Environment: real
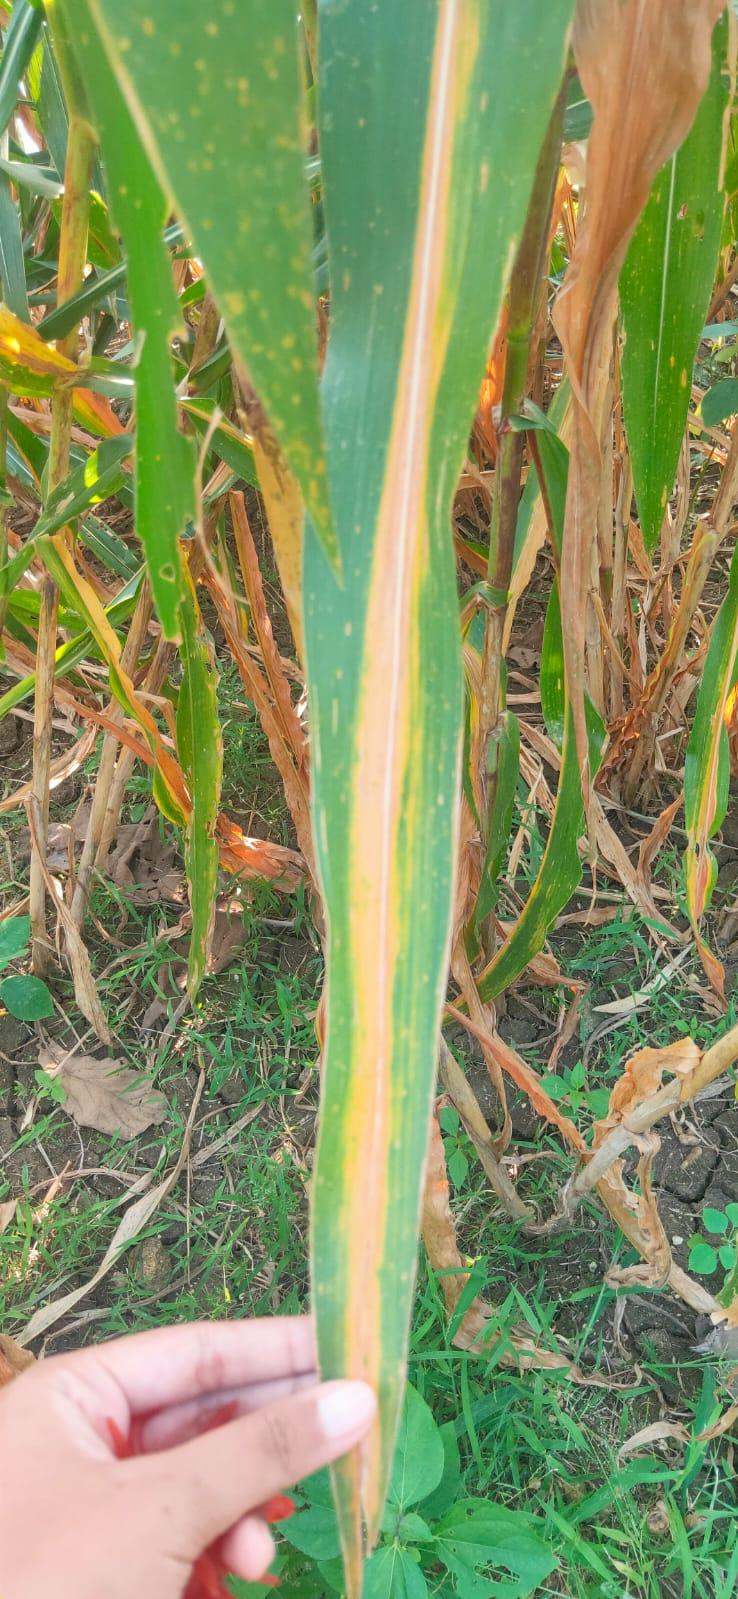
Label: nitrogen_deficiency